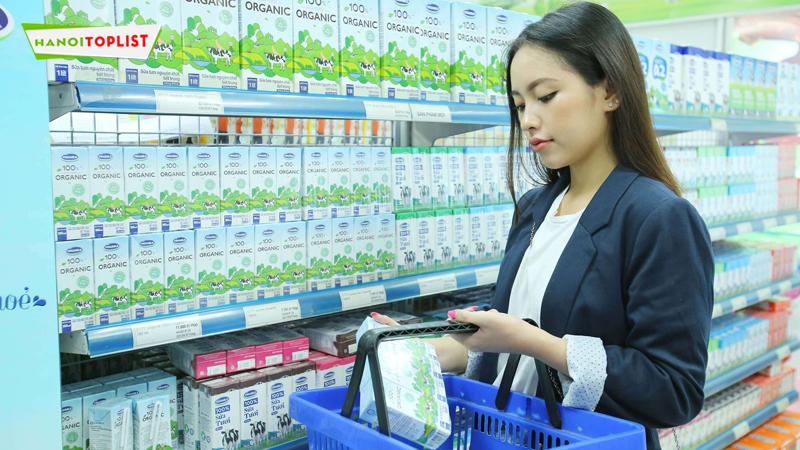
cô gái đang đứng ở quầy hàng bán các mặt hàng sữa